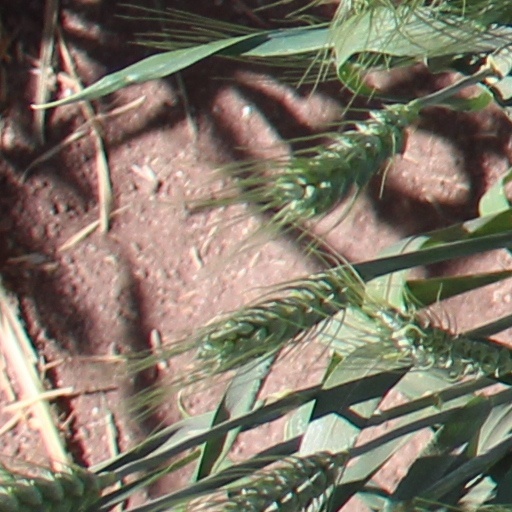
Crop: wheat